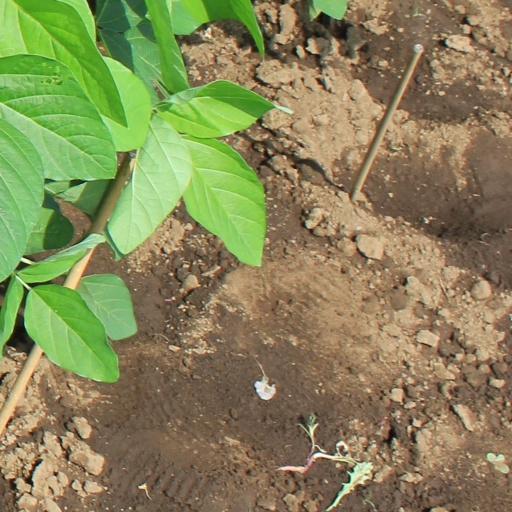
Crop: soybean